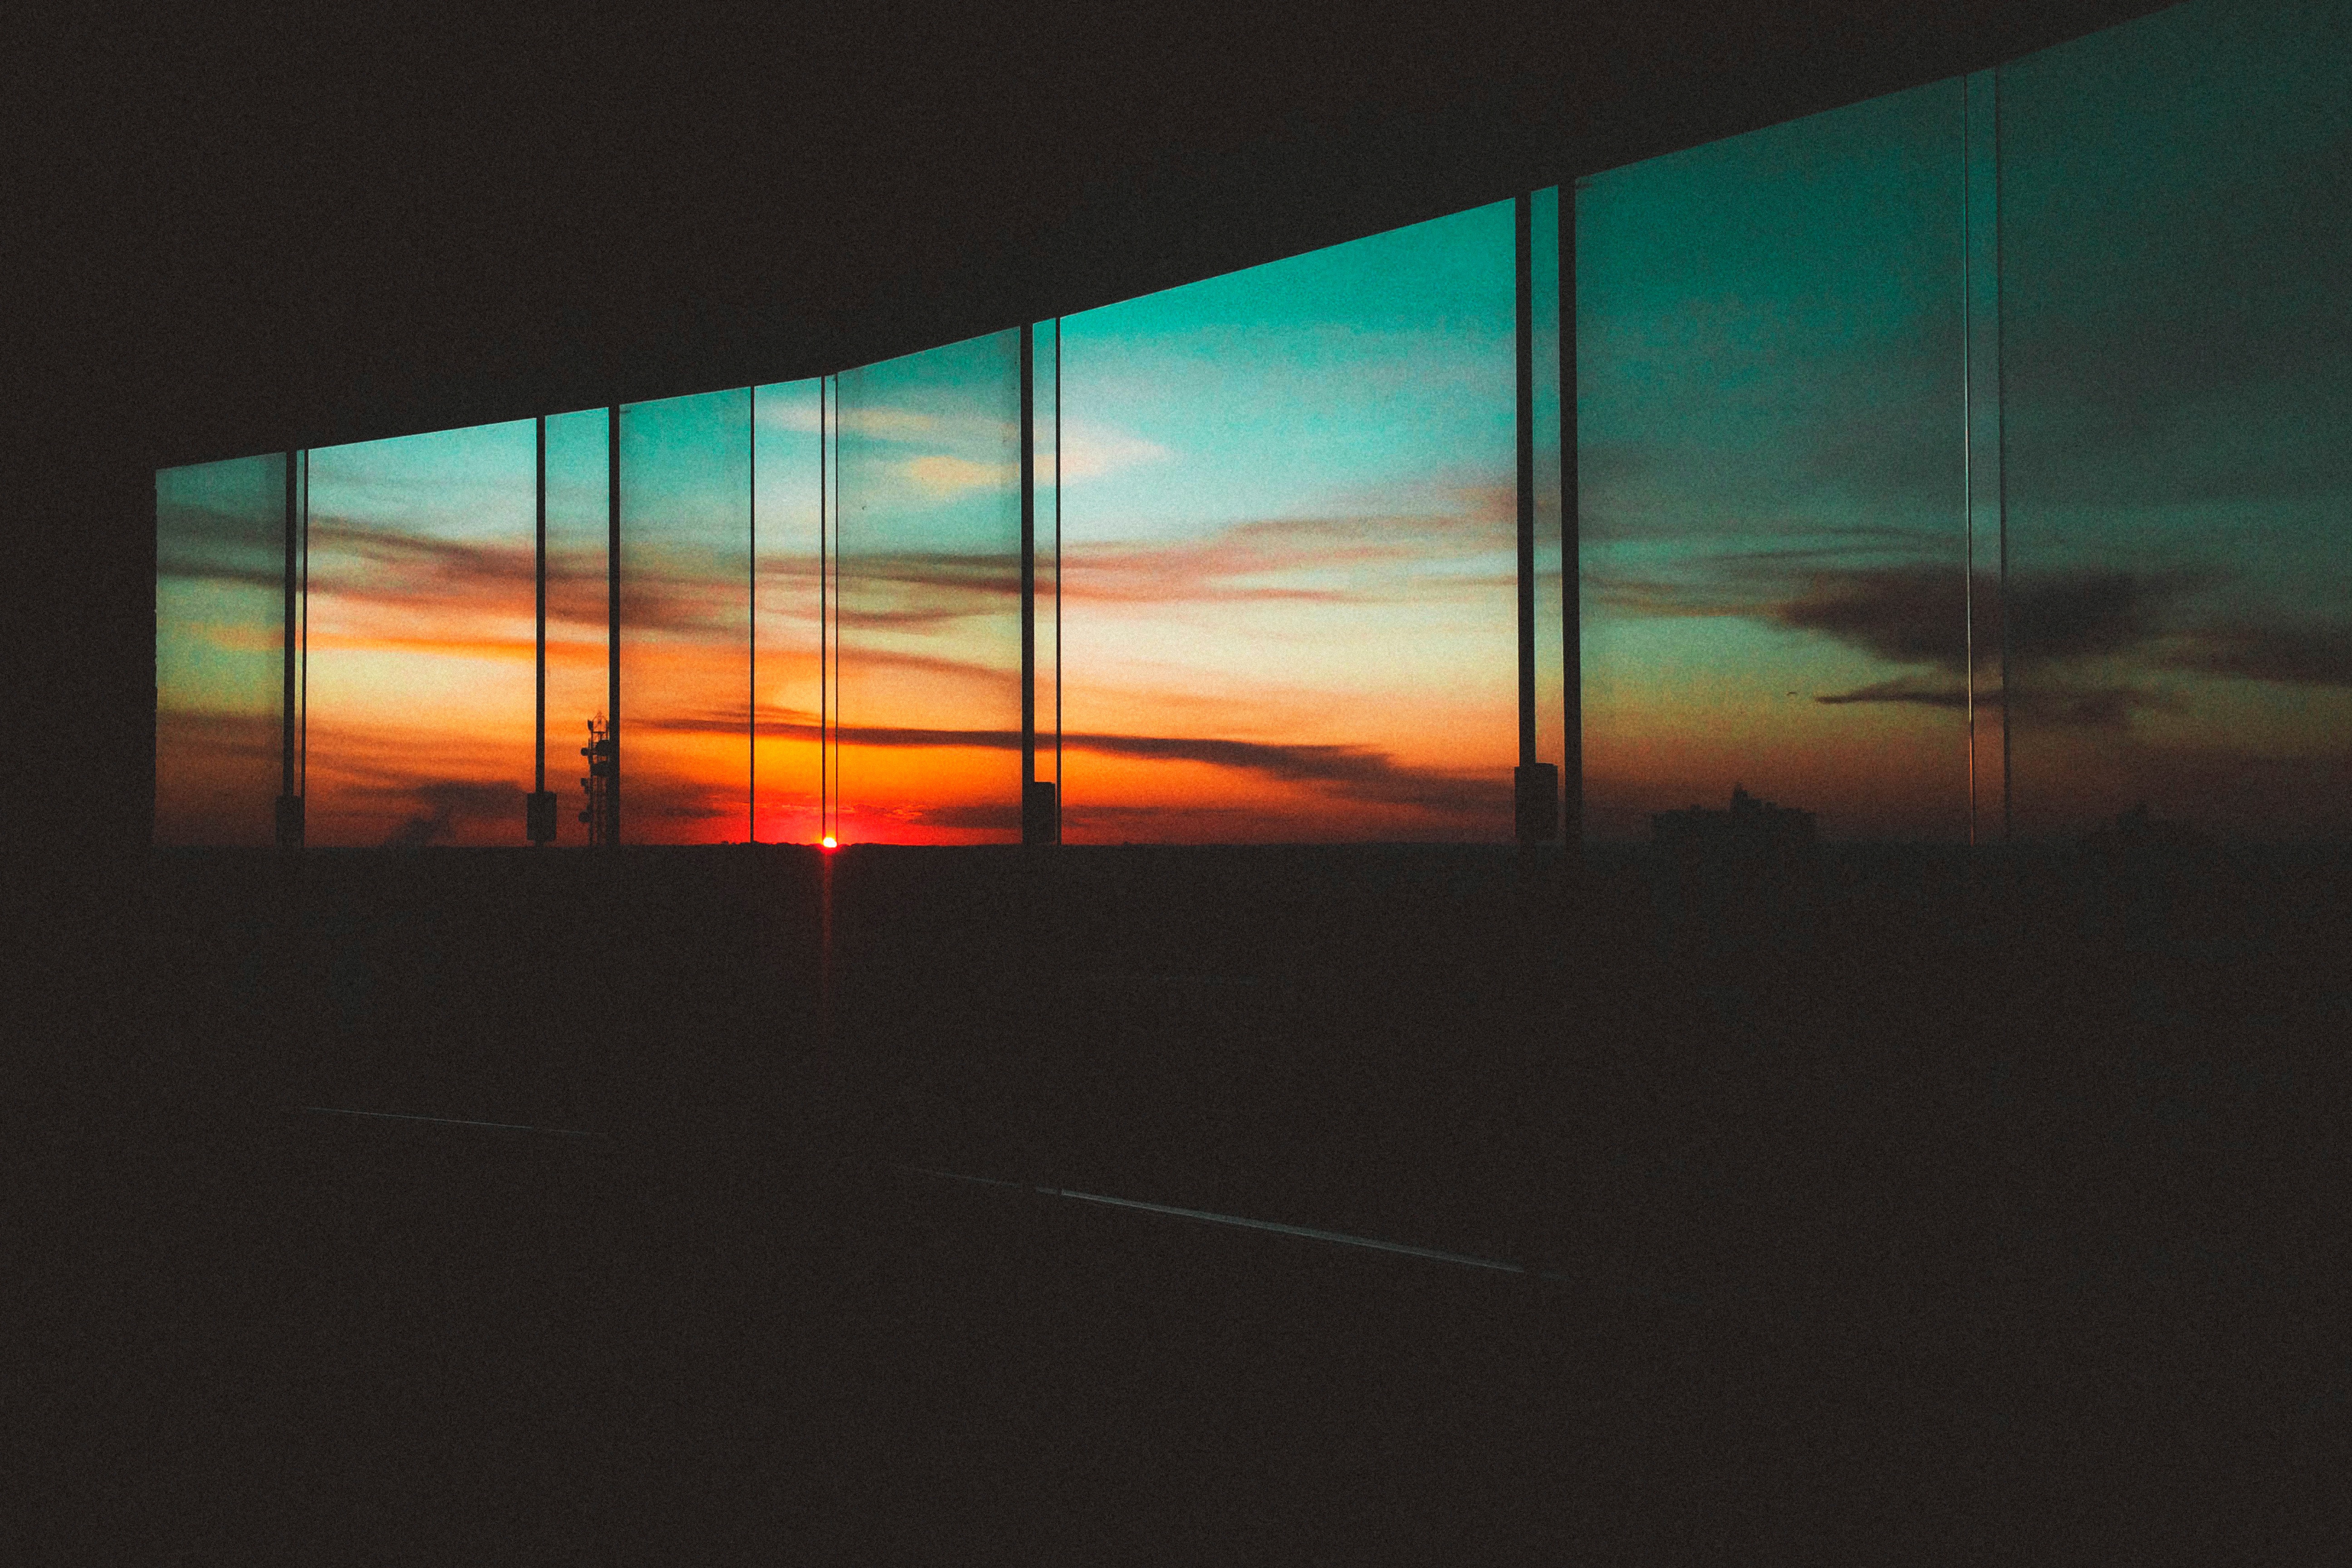
horizon, light, sky, sun, sunrise, sunset, sunlight, morning, dawn, atmosphere, dusk, evening, line, reflection, shape